Charles H. Marshall (pilot boat)

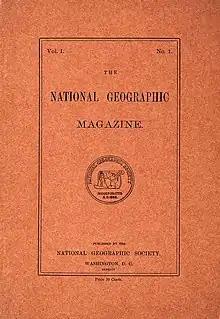
National Geographic first issue cover with article on the Great Blizzard of 1888 and the pilot-boat "Charles H. Marshall".

There was an article about the Great Blizzard of 1888, by Edward Everett Hayden, that appeared in the National Geographic Society's first magazine issue on 1 October 1888.